Rugby union in Canada

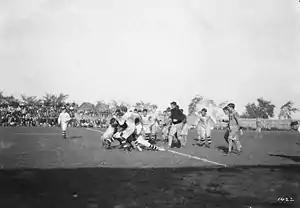
An early Canadian football game between the Hamilton Tigers and an unknown Ottawa team, 1910. Note the lack of helmets.

Confusingly, in Canada, Canadian football has also frequently been referred to as "rugby football", and a number of national and provincial bodies were called "Rugby Football Unions" or "Rugby Unions", such as the Ontario Rugby Football Union, Quebec Rugby Football Union. For example, in the "Encyclopedia Canadiana", the entry "Rugby Football" begins "the Canadian development of rugby union or "English rugger" introduced into Canada in the third quarter of the nineteenth century.", but admits later that "the Canadian game is a radical departure from rugby union". Canadian football is in fact a descendant of the rugby code.